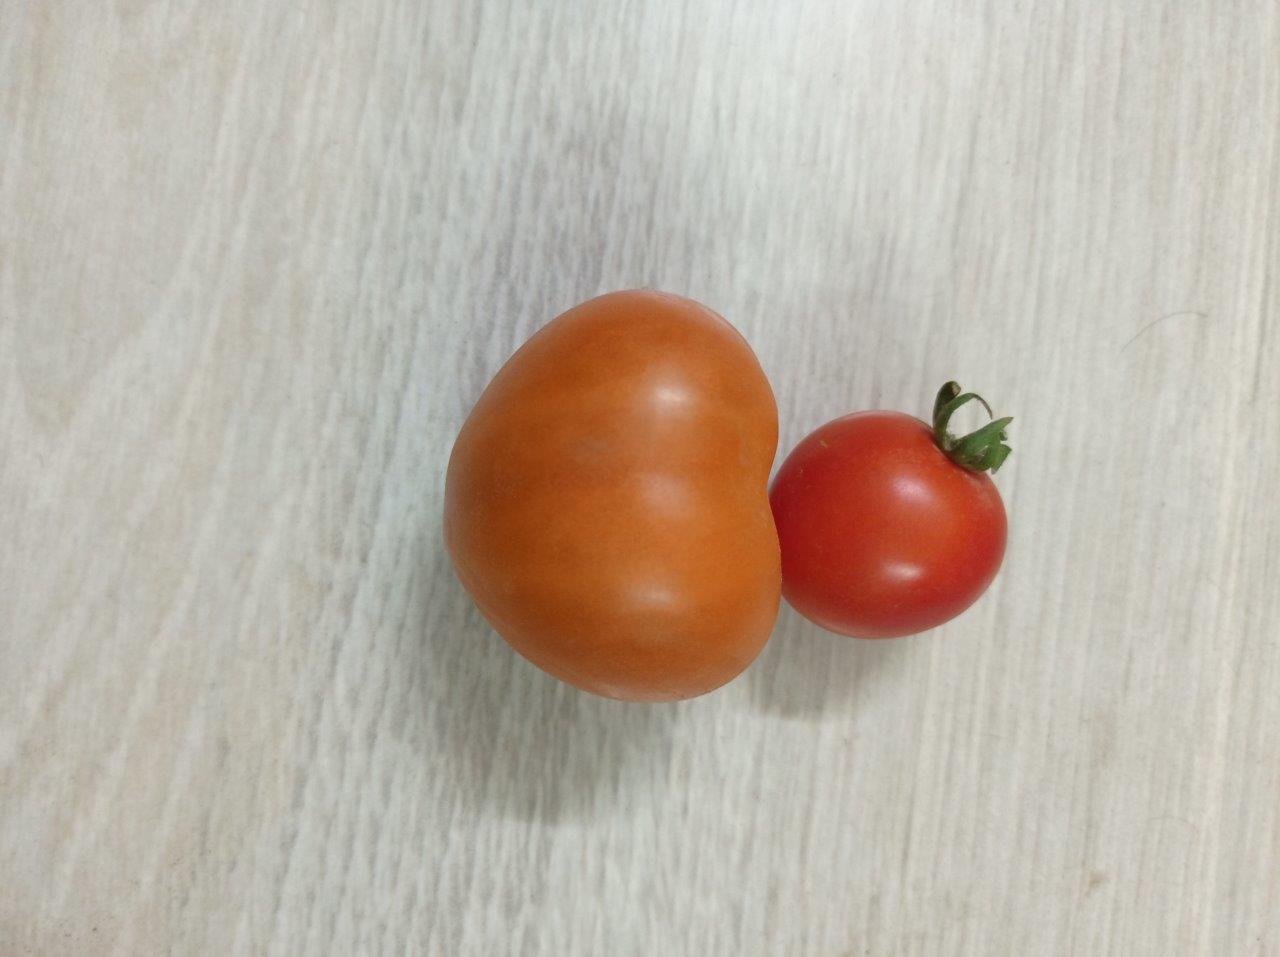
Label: Fresh